Acapulco Shore series 10

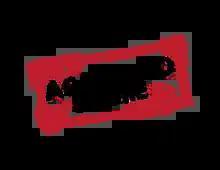

The tenth season of Acapulco Shore, a Mexican television programme based in Acapulco was announced in August 2022 and premiered on September 27, 2022. Filming started in June 2022 in the coastal city of Puerto Vallarta, Jalisco, making this the second time the show is filmed in this city. Days after filming began rolling, a possible case of COVID-19 among cast members caused filming to be put on hold for a few days, before resuming. This season was announced in February 2022, via a Viacom press release. On August 28, 2022, the cast members were announced. This season marks the return of original cast member, Luis “Jawy” Méndez since his last appearance in . New cast members this season include Andrés Cervantes, Abel Robles, Elizabeth Varela, who previously participated in "AYTO?" and "Resistiré", Ricardo “Ricky” Ochoa and Sebastián Gálvez, Alejandra Varela and Roberto Mora debuted later. The trailer of the season was released on September 12, 2022. Jaylin Castellanos and Rocío Sánchez were featured guests this season, while original castmember Fernando Lozada guest appeared in the final 2 episodes.